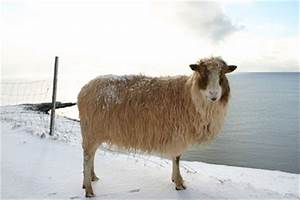
Label: sheep